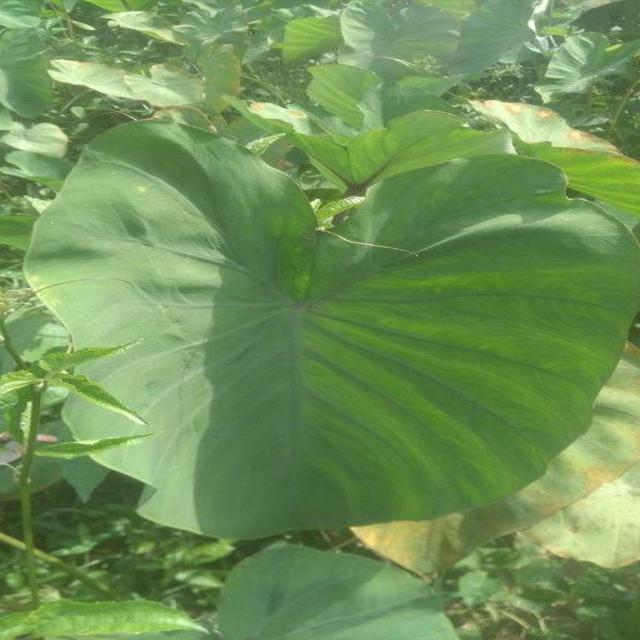
Label: Healthy